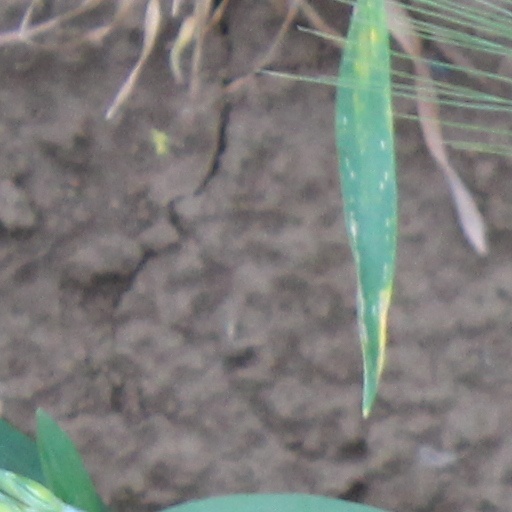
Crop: wheat